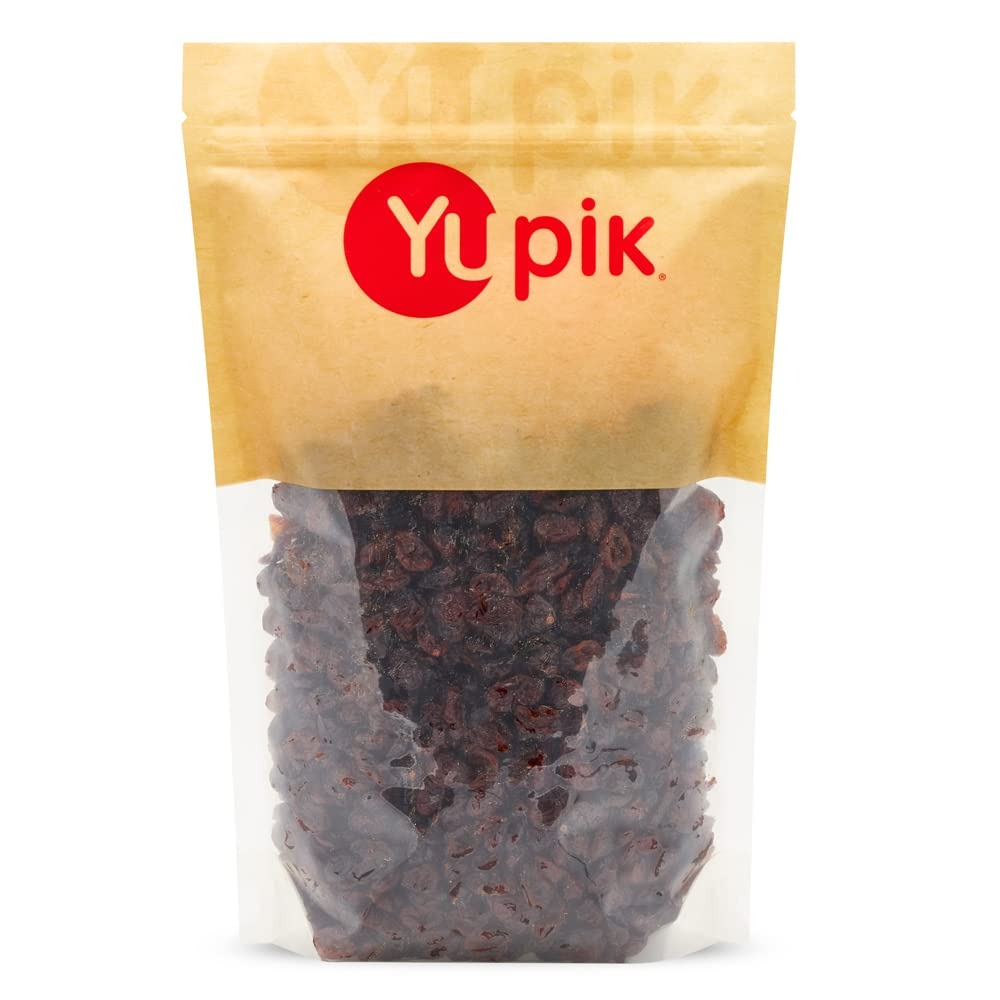
Item Name: Yupik Cranberries Apple Juice Infused, 2.2 lb, Gluten-Free, Kosher, Vegan, Dried Fruits, No Added Sugar, Plump & Chewy, Source of Fiber, Healthy Snacks, Ideal for Baking & Topping
Bullet Point 1: Dried cranberries flavored with apple juice concentrate, no added sugar
Bullet Point 2: Soft & chewy texture
Bullet Point 3: Tart & fruity flavor
Bullet Point 4: Ideal snack on-the-go
Bullet Point 5: Perfect addition to baked goods, yogourt, oatmeal, and other creations
Value: 35.3
Unit: Ounce

Price: 24.41